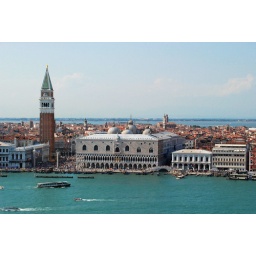
Next to the clock tower in the Piazza, you can see the Palazzo, or palace, where the Duke lived.